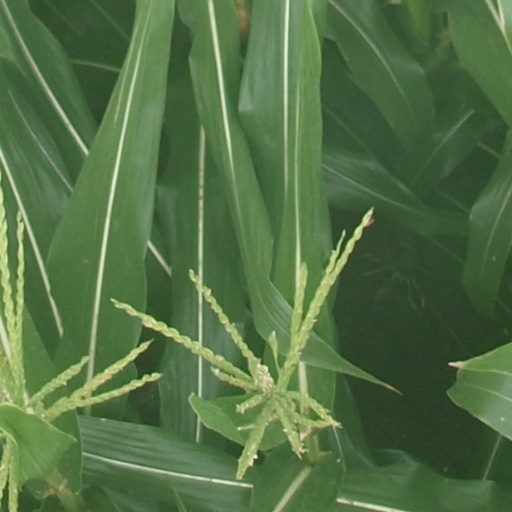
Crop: maize; corn